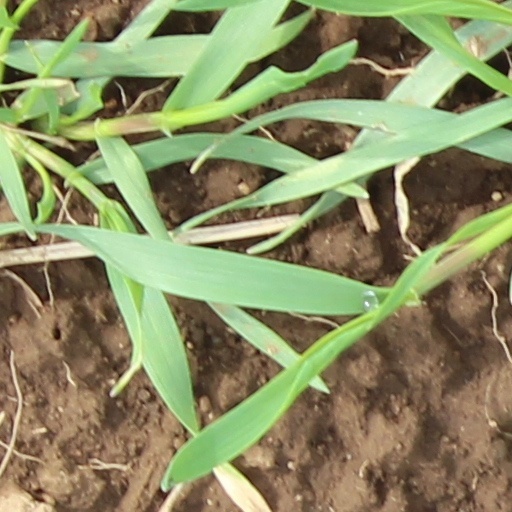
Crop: wheat